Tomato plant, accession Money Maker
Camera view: horizontal (90 deg, fisheye); turntable rotation: 150 degrees
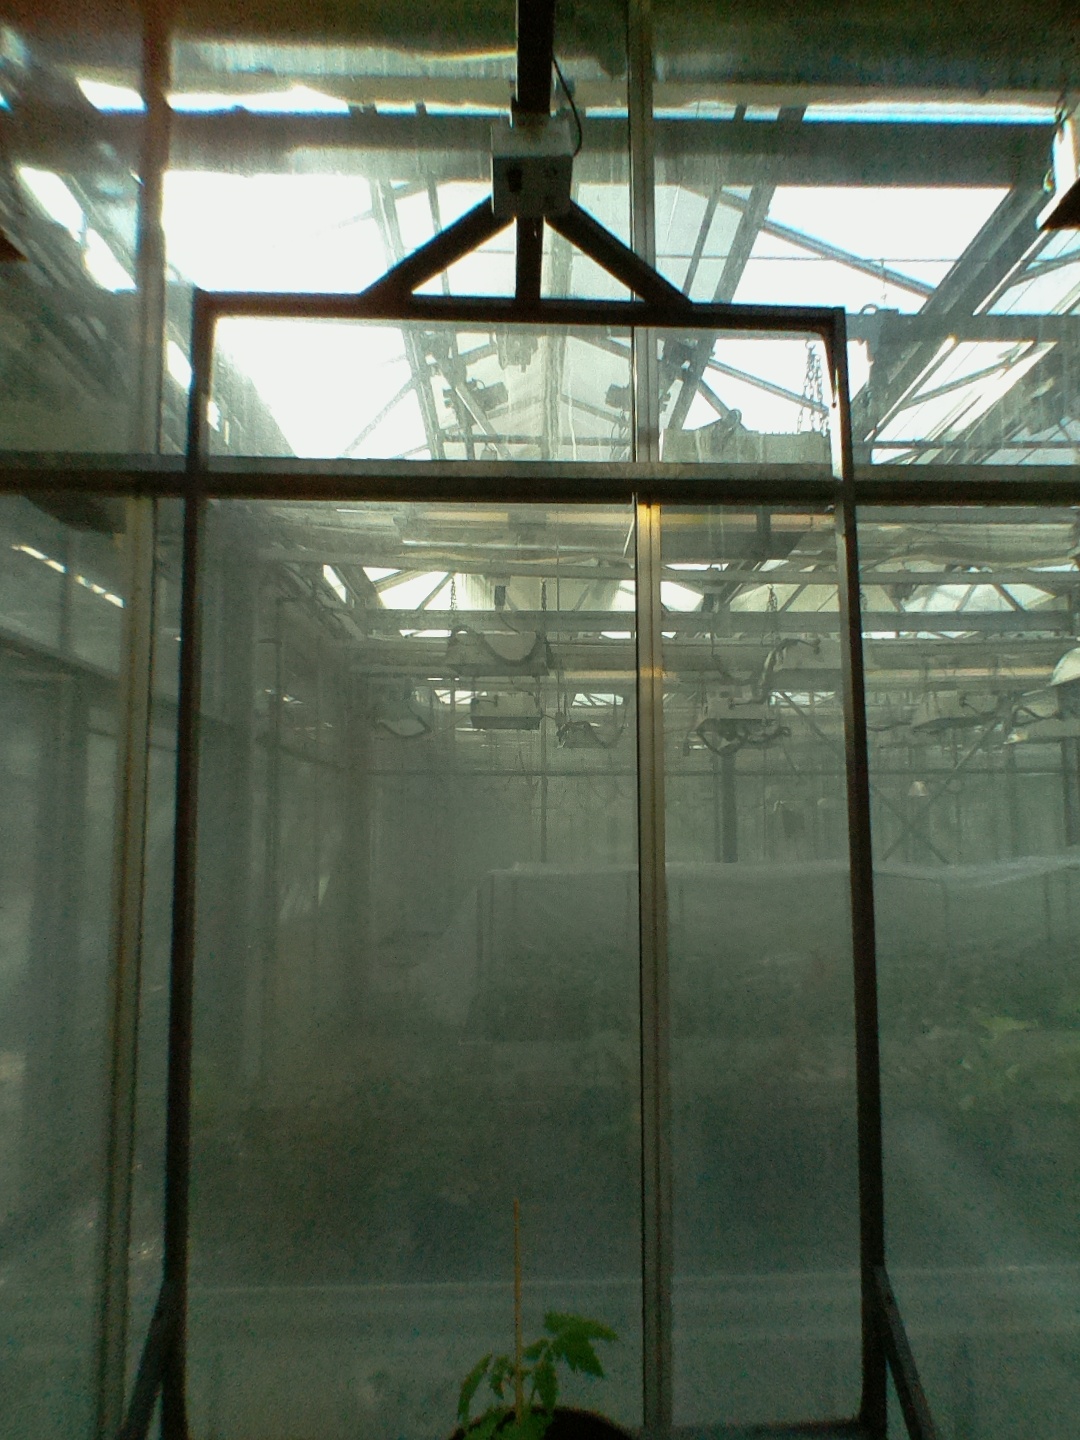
BBCH growth stage 13: 6 of true leaves visible